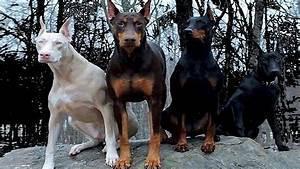
dog